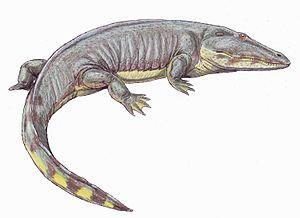
Sclerocephalus est un genre éteint d'amphibiens temnospondyles qui vécurent durant l'Assélien au tout début du Permien inférieur, soit il y a environ entre 298,9 à 295,0 millions d'années.